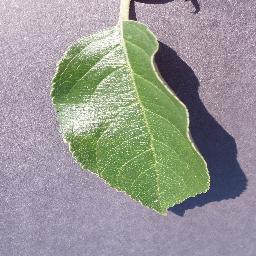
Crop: apple
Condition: healthy